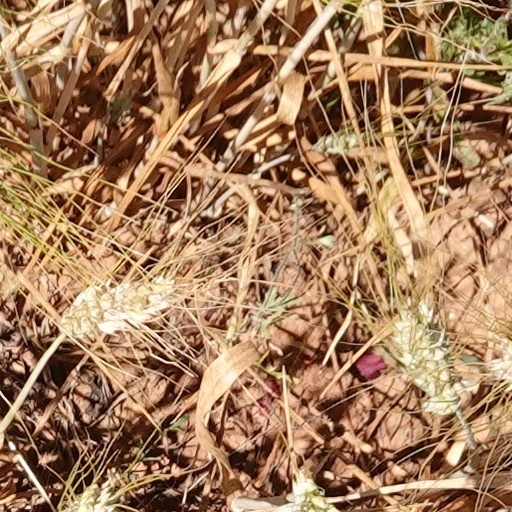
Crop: wheat